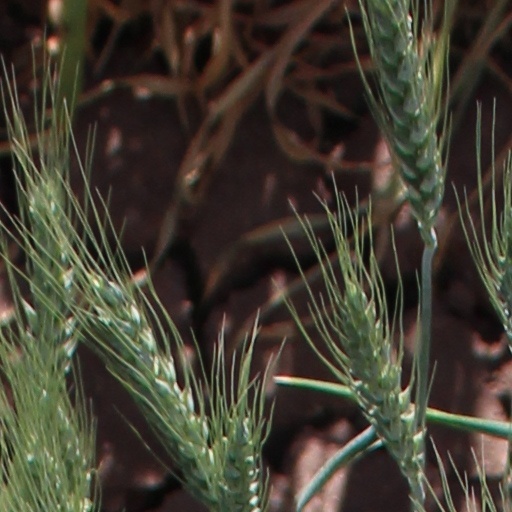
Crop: wheat